Timeline of United States inventions (before 1890)

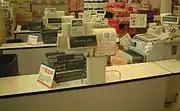
An example of a cash register in Japan

A jockstrap, also known as a jock, jock strap, strap, supporter, or athletic supporter, is an undergarment designed for supporting the male genitalia during sports or other vigorous physical activity. A jockstrap consists of a waistband (usually elastic) with a support pouch for the genitalia and two elastic straps affixed to the base of the pouch and to the left and right sides of the waistband at the hip. The jockstrap has been part of men's undergarments since 1874 when it was invented by C.F. Bennett of Chicago to protect and support bicycle riders (back then they were known as "jockeys") who were navigating the cobblestone streets common to the era.